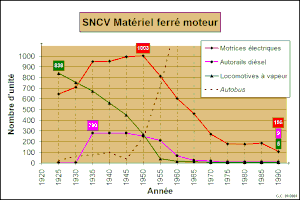
SNCV chemins de fer vicinaux tramways matériel ferré moteur locomotive autorail motrice histoire Belgique
La Société nationale des chemins de fer vicinaux ou en néerlandais : Nationale Maatschappij van Buurtspoorwegen, était, en Belgique, la société publique qui reçut dès 1885 pour mission d'établir, à la demande des autorités publiques, des lignes de chemin de fer d'intérêt local ou de tramways sur l'ensemble du territoire belge afin d'offrir un service public de transport nécessaire à la population et à l'activité économique du pays. Un grand réseau de transport public allait rapidement se développer avant la Première Guerre mondiale et évoluer jusqu'à nos jours en délaissant le transport de marchandises, prépondérant aux origines, pour le seul transport de voyageurs et la plupart des lignes de chemin de fer au profit de lignes d'autobus.